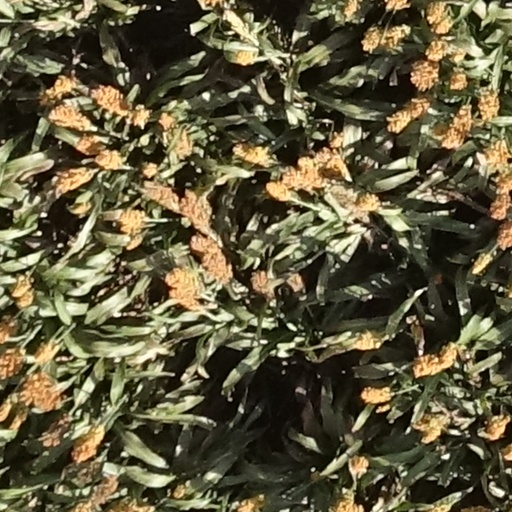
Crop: sorghum